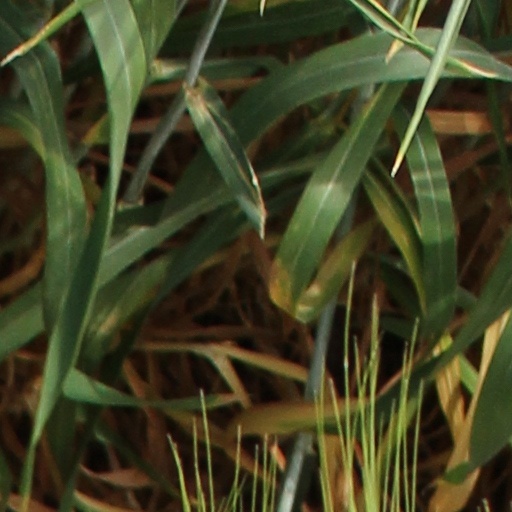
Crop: wheat